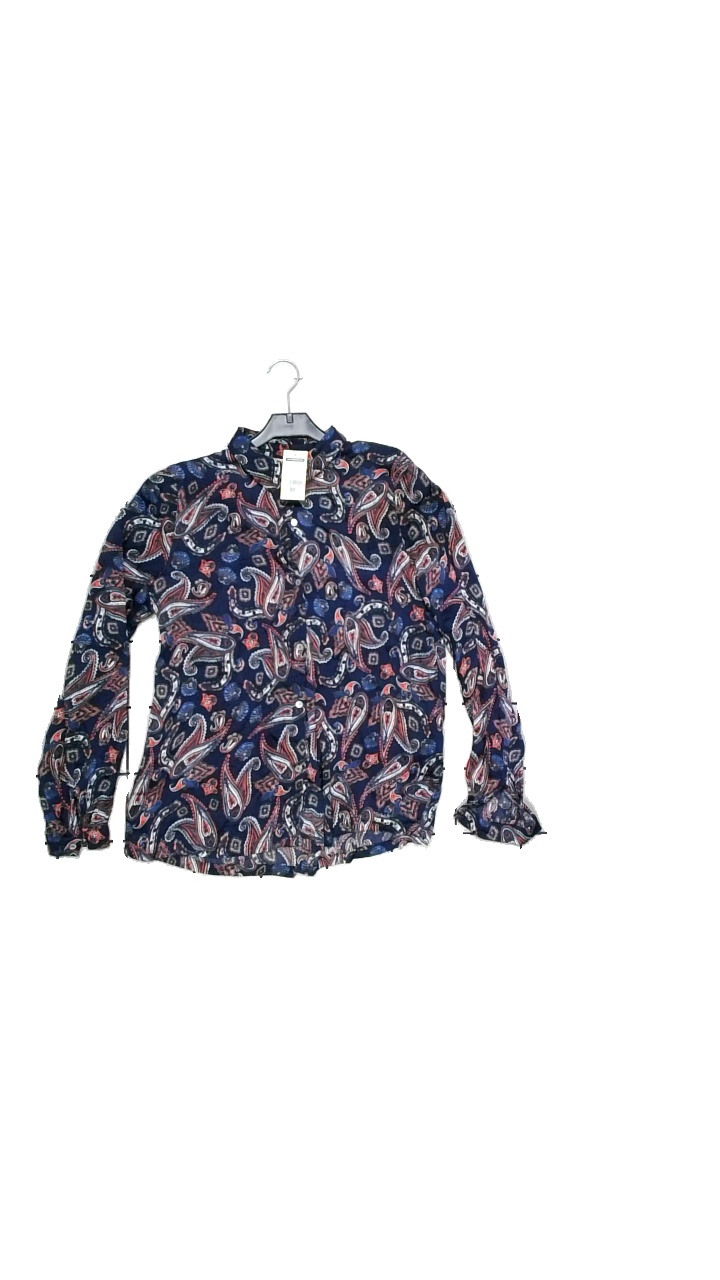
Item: Blouse (Ladies)
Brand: Indiska
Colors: Multicolor, Blue, Red
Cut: Loose, Regular
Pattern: Geometric print
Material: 100% viscose
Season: All
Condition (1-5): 4
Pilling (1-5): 4
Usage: Reuse
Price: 50-100